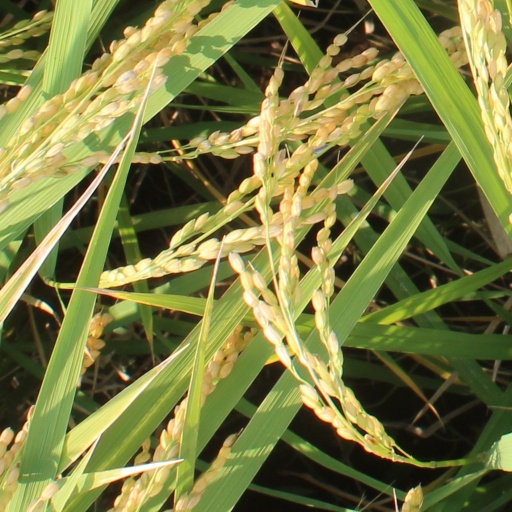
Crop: rice